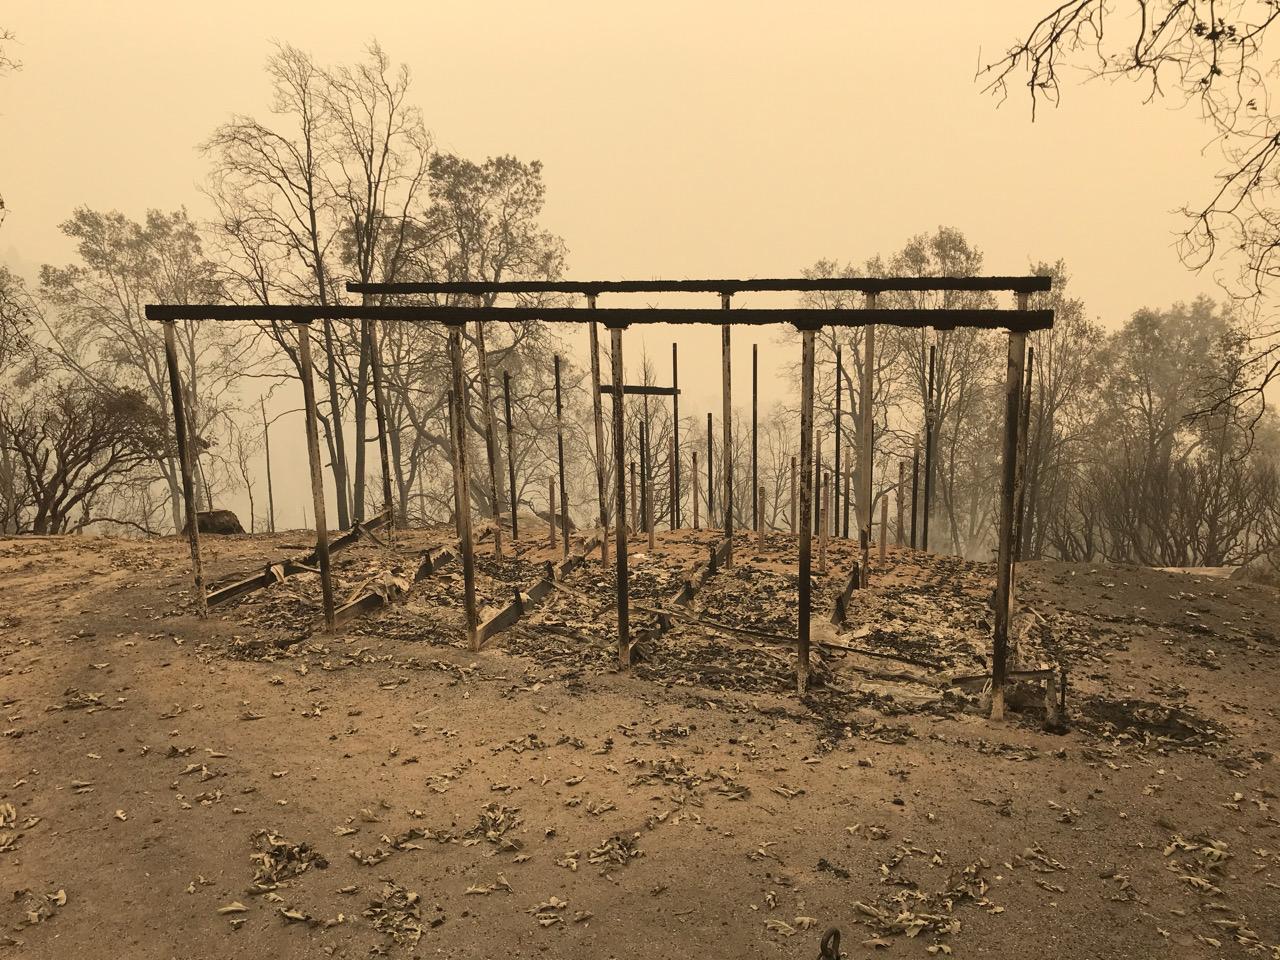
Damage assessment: destroyed